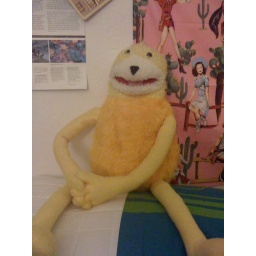
These guys have been wrapped in plastic bag, sitting in storage for a few years